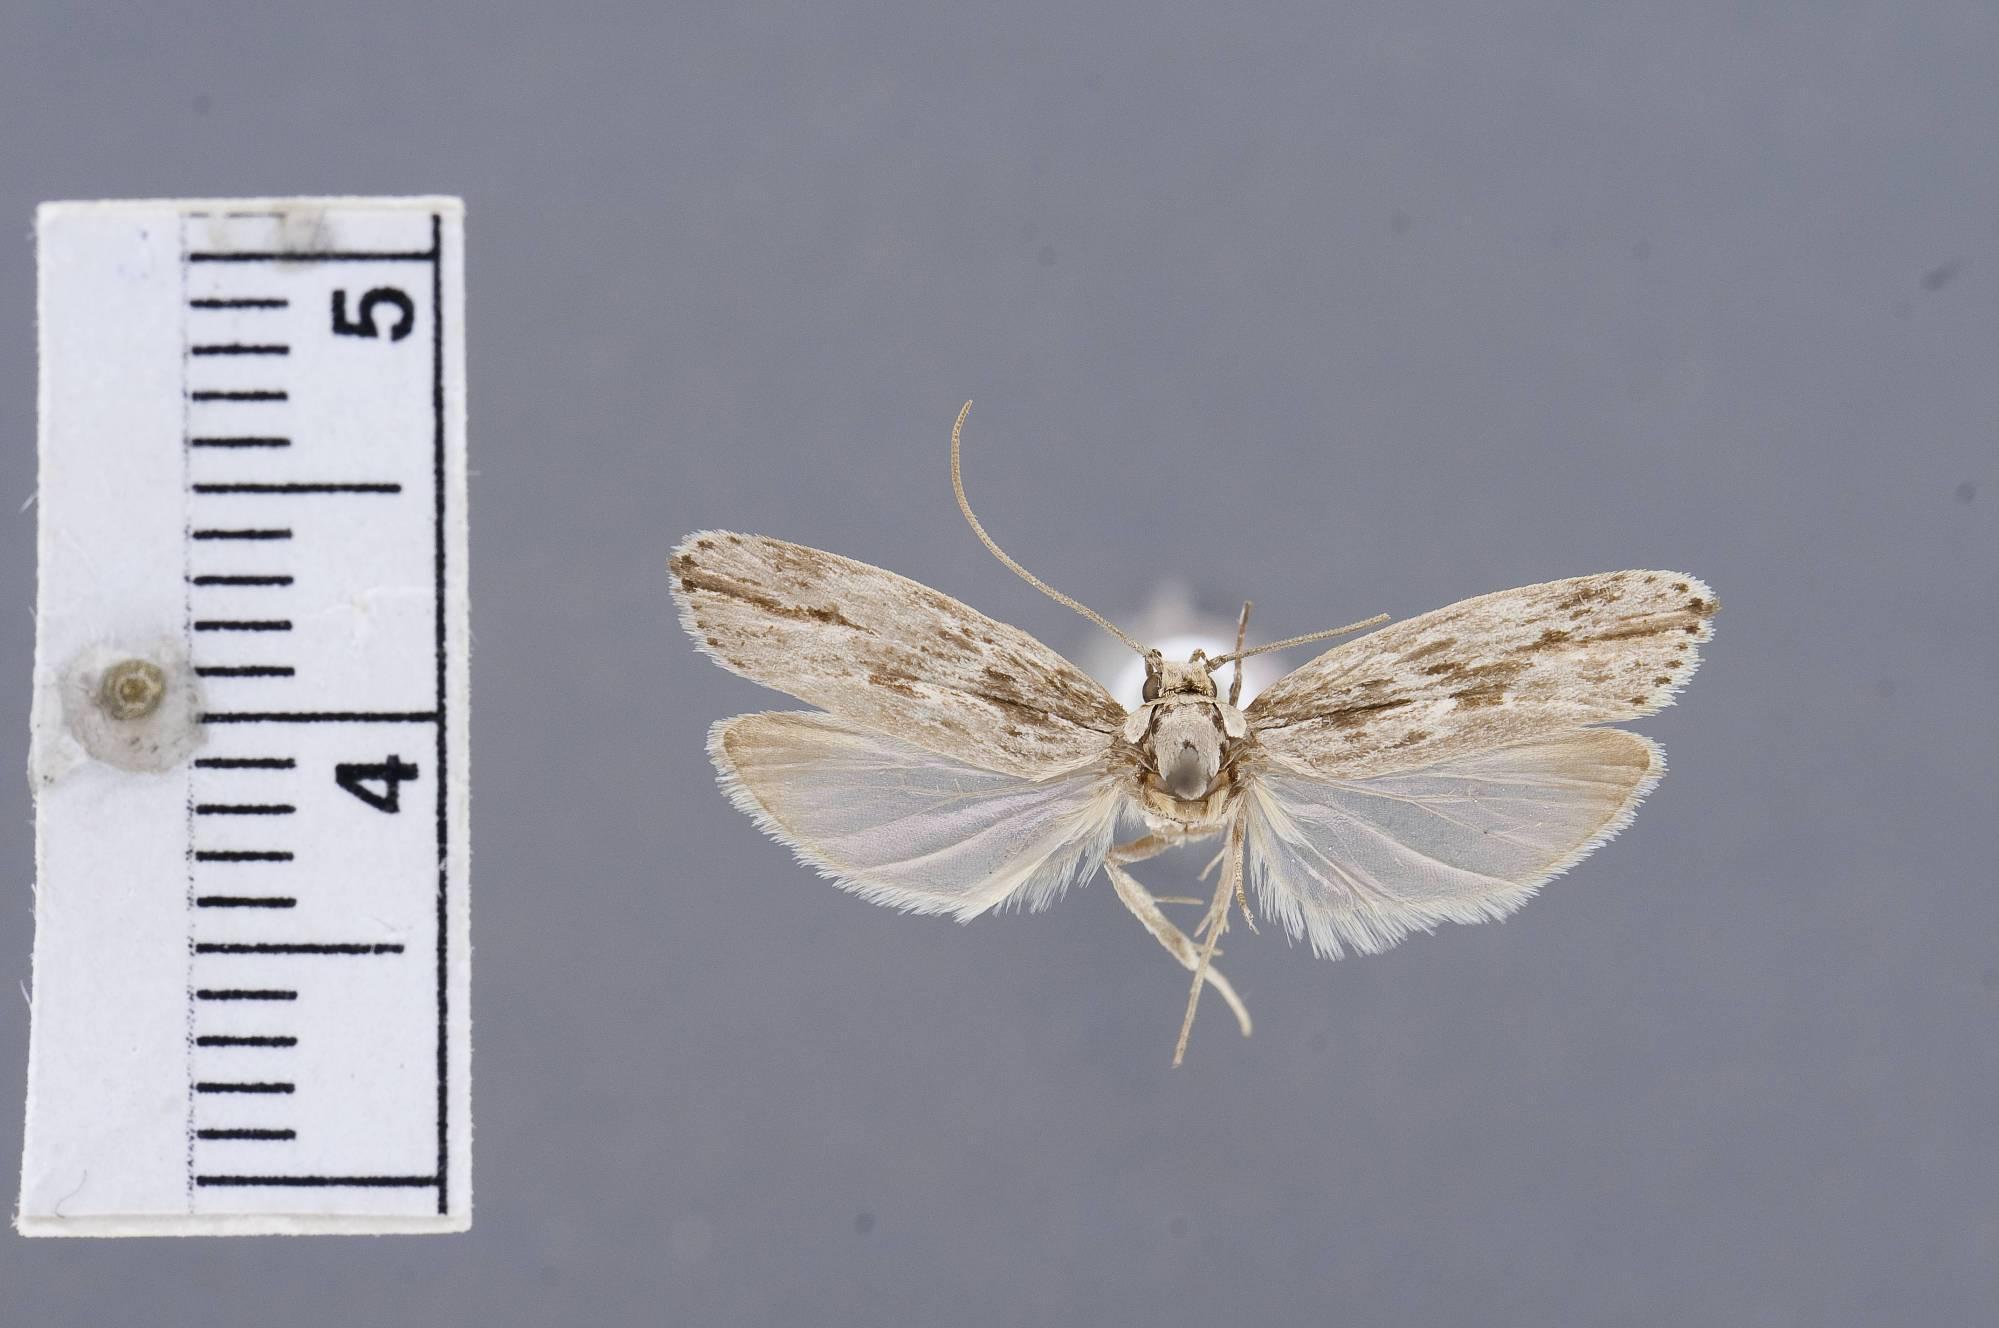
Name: Ethmia cubensis
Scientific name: Ethmia cubensis Busck, 1934
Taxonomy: Animalia, Arthropoda, Insecta, Lepidoptera, Glossata, Depressariidae, Ethmiinae
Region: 305
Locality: Sierra Maestra, [Not Stated], Cuba
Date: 28 Apr 1930